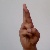
The image shows a hand gesture representing the letter 'R' in Indian Sign Language.